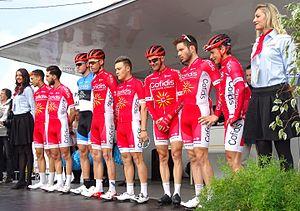
Reportage réalisé le jeudi 14 avril à l'occasion du départ et de l'arrivée du Grand Prix de Denain 2016 à Denain, Nord, Nord-Pas-de-Calais-Picardie, France.
La saison 2016 de l'équipe cycliste Cofidis est la vingtième de cette équipe.